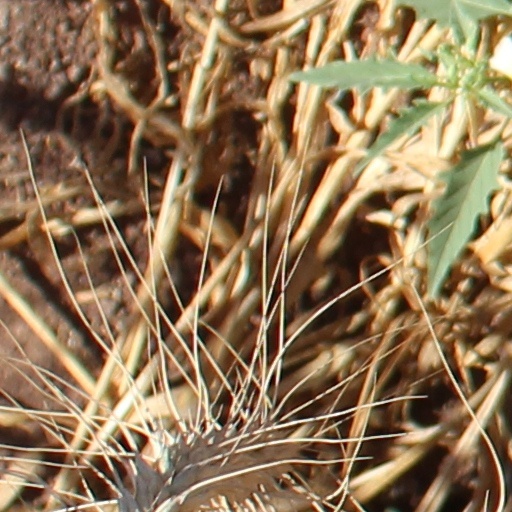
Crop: wheat